Leatherheads

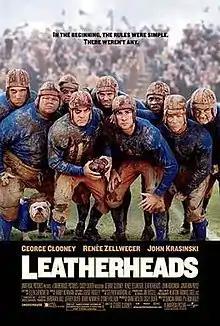
Theatrical release poster

Leatherheads is a 2008 American sports comedy film from Universal Pictures directed by and starring George Clooney. The film also stars Renée Zellweger, Jonathan Pryce, and John Krasinski and focuses on the early years of professional American football. The film was released on April 4, 2008. It received mixed reviews from critics and grossed just $41 million against its $58 million budget.